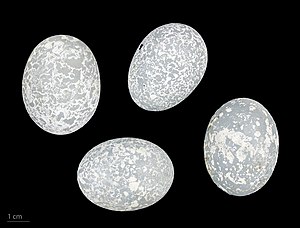
Guira
Guira guira
Guira er en gøg, der lever i Sydamerika.